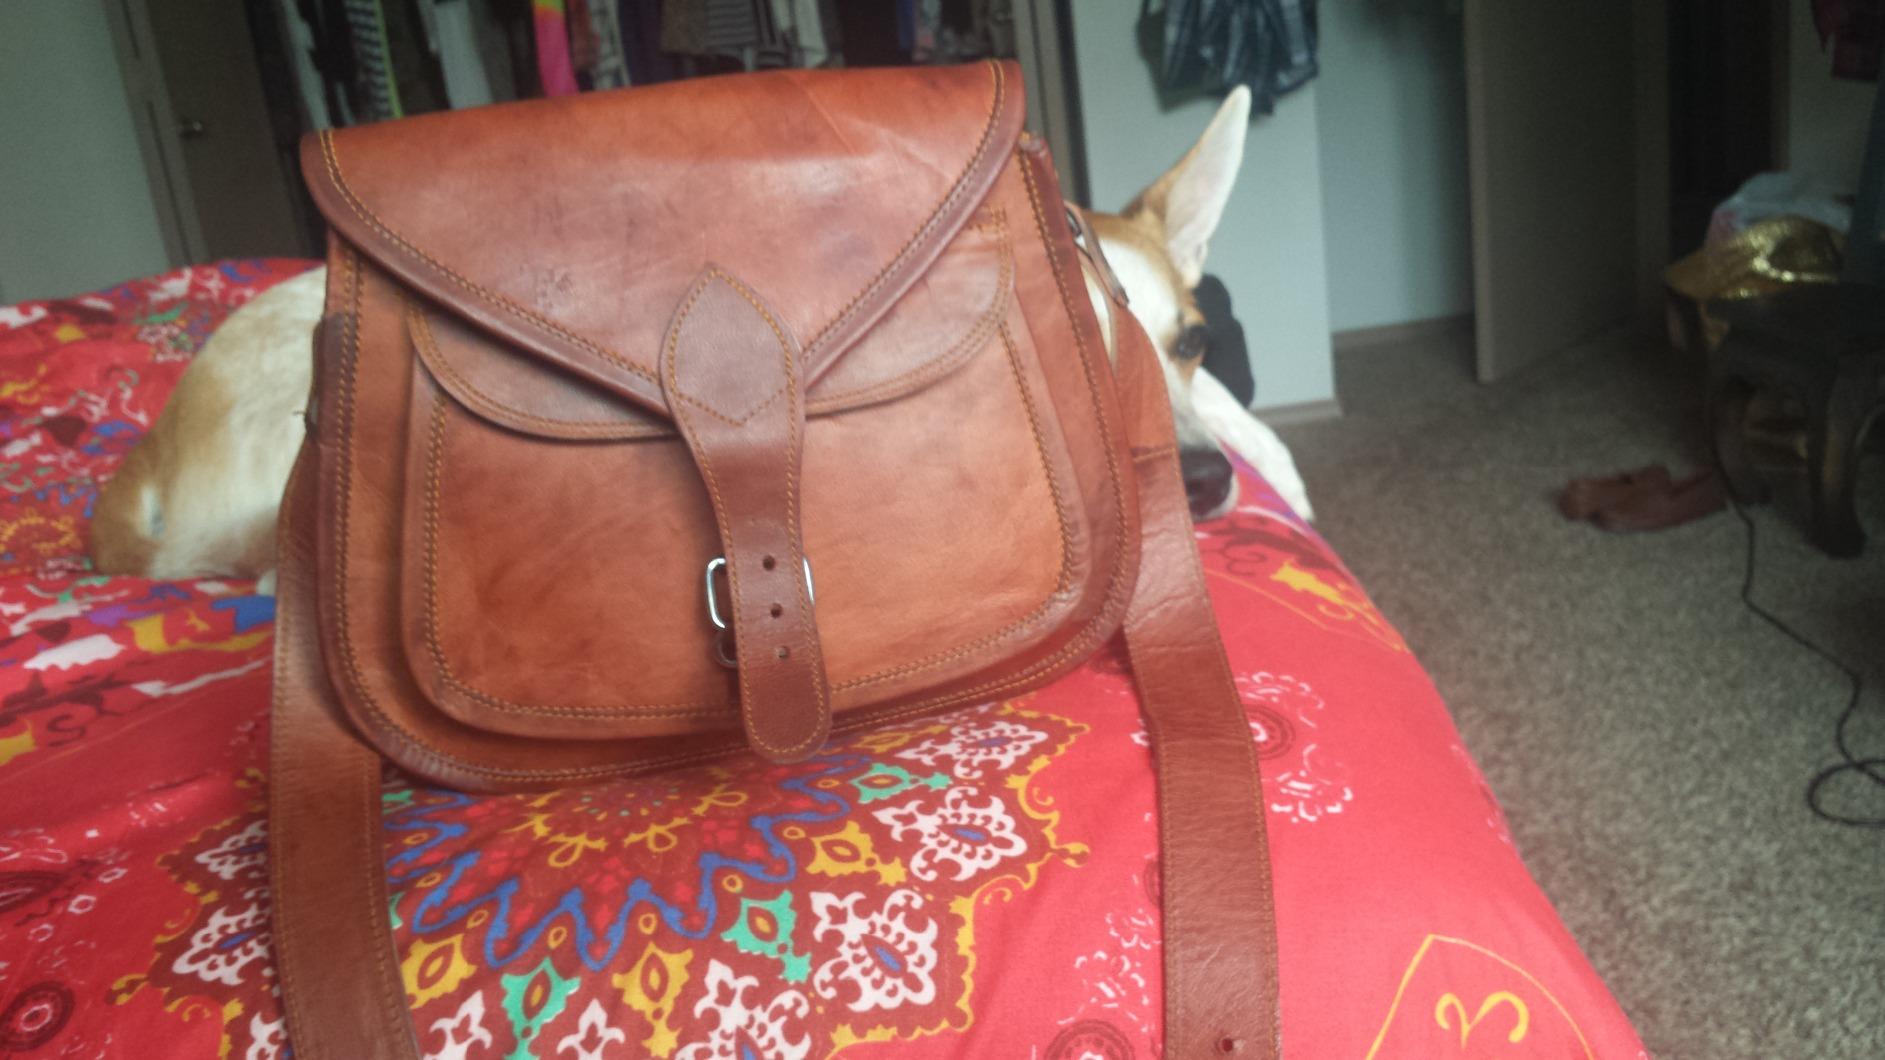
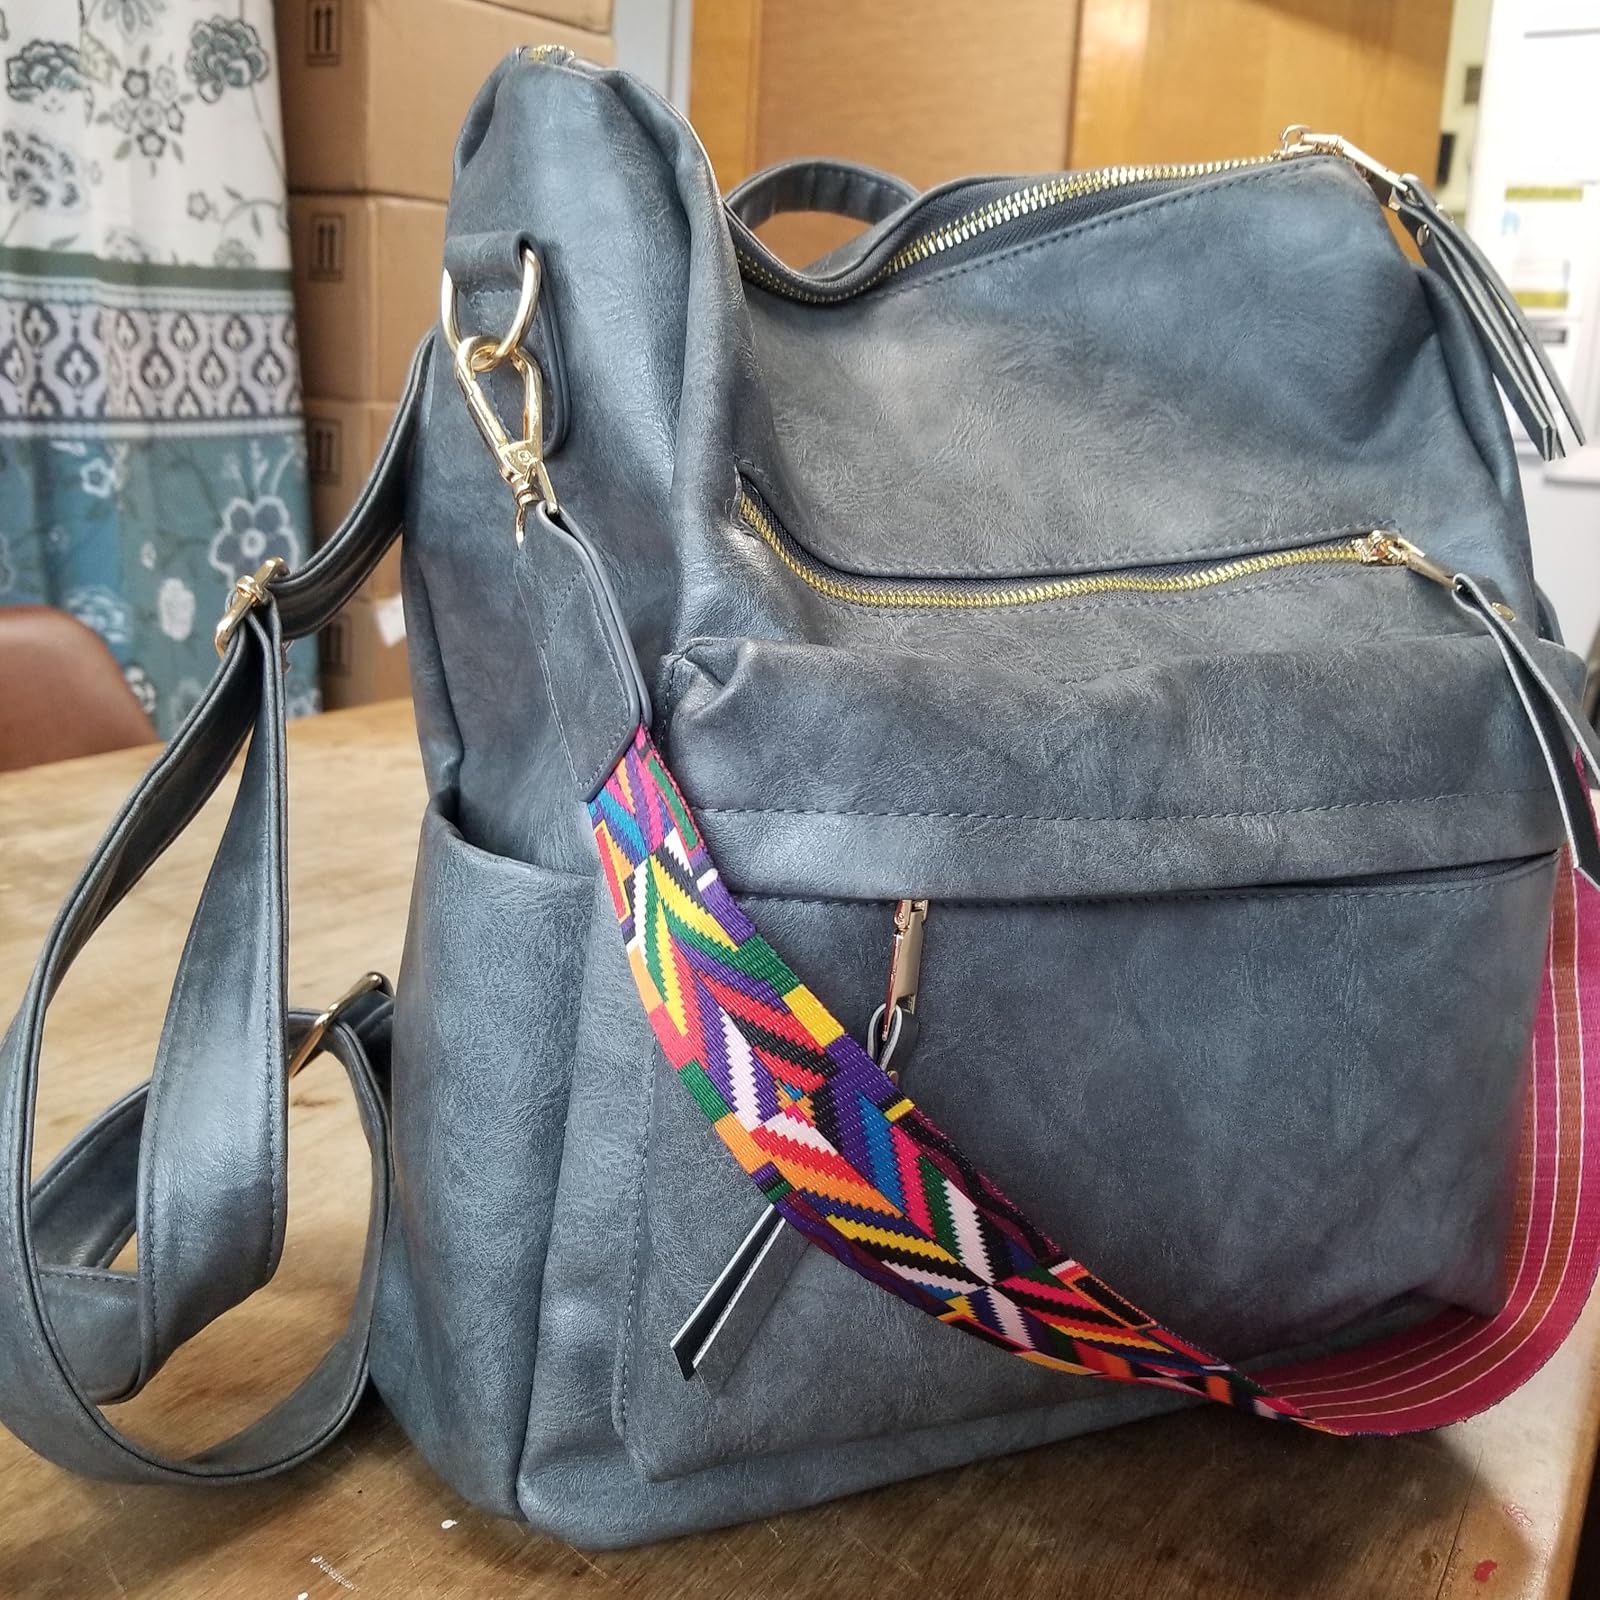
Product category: accessories_handbag
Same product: no